Conquest Brigade

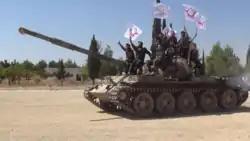
A T-62 tank jointly operated by the Conquest Brigade and the al-Tawhid Brigade in September 2013

At the beginning of September 2013, a joint operations room was formed by the Conquest Brigade, al-Tawhid Brigade, Ahrar al-Sham, al-Nusra Front, the Northern Storm Brigade, the Kurdish Islamic Front, and Turkmen groups to fight the People's Protection Units (YPG) in the Kurdish villages north of Aleppo.